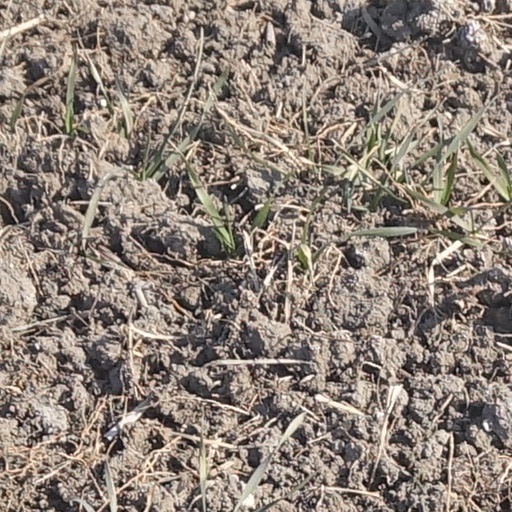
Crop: wheat